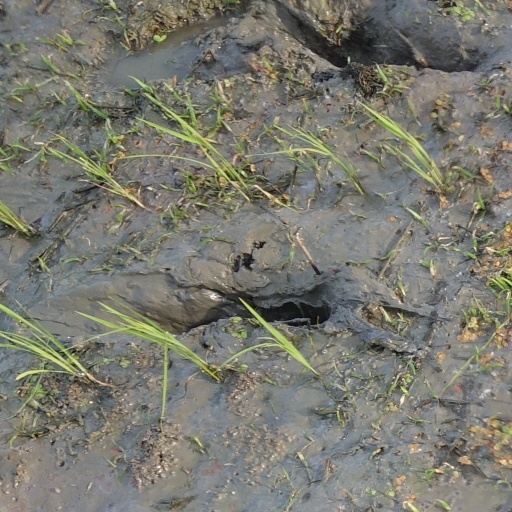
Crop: rice